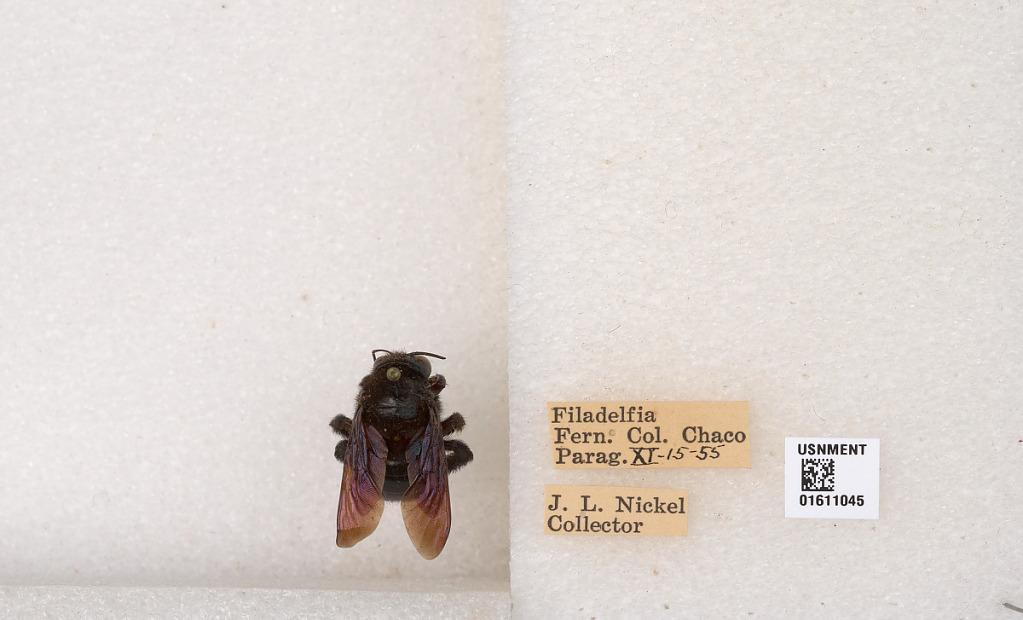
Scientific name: Xylocopa
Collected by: E. Schlinger & E. Ross
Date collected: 1955-11-15
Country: Paraguay
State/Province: Boqueron
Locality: Filadelfia, Fern. Col. Chaco